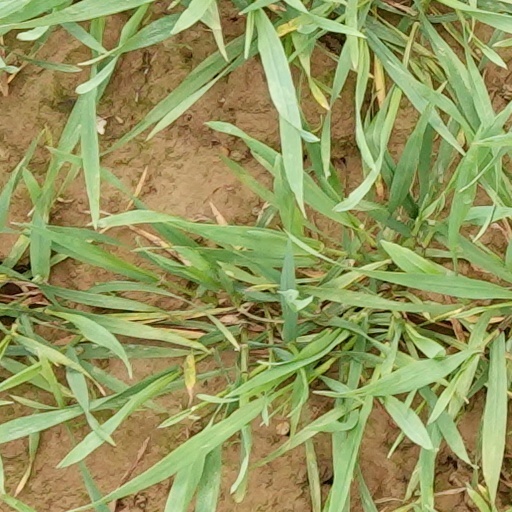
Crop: wheat